Brent Woods

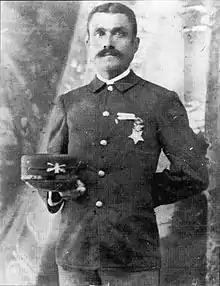
Sergeant Brent Woods

Brent Woods (1855 – March 31, 1906) was an African American Buffalo Soldier in the United States Army and a recipient of America's highest military decoration—the Medal of Honor—for his actions in the Indian Wars of the western United States.